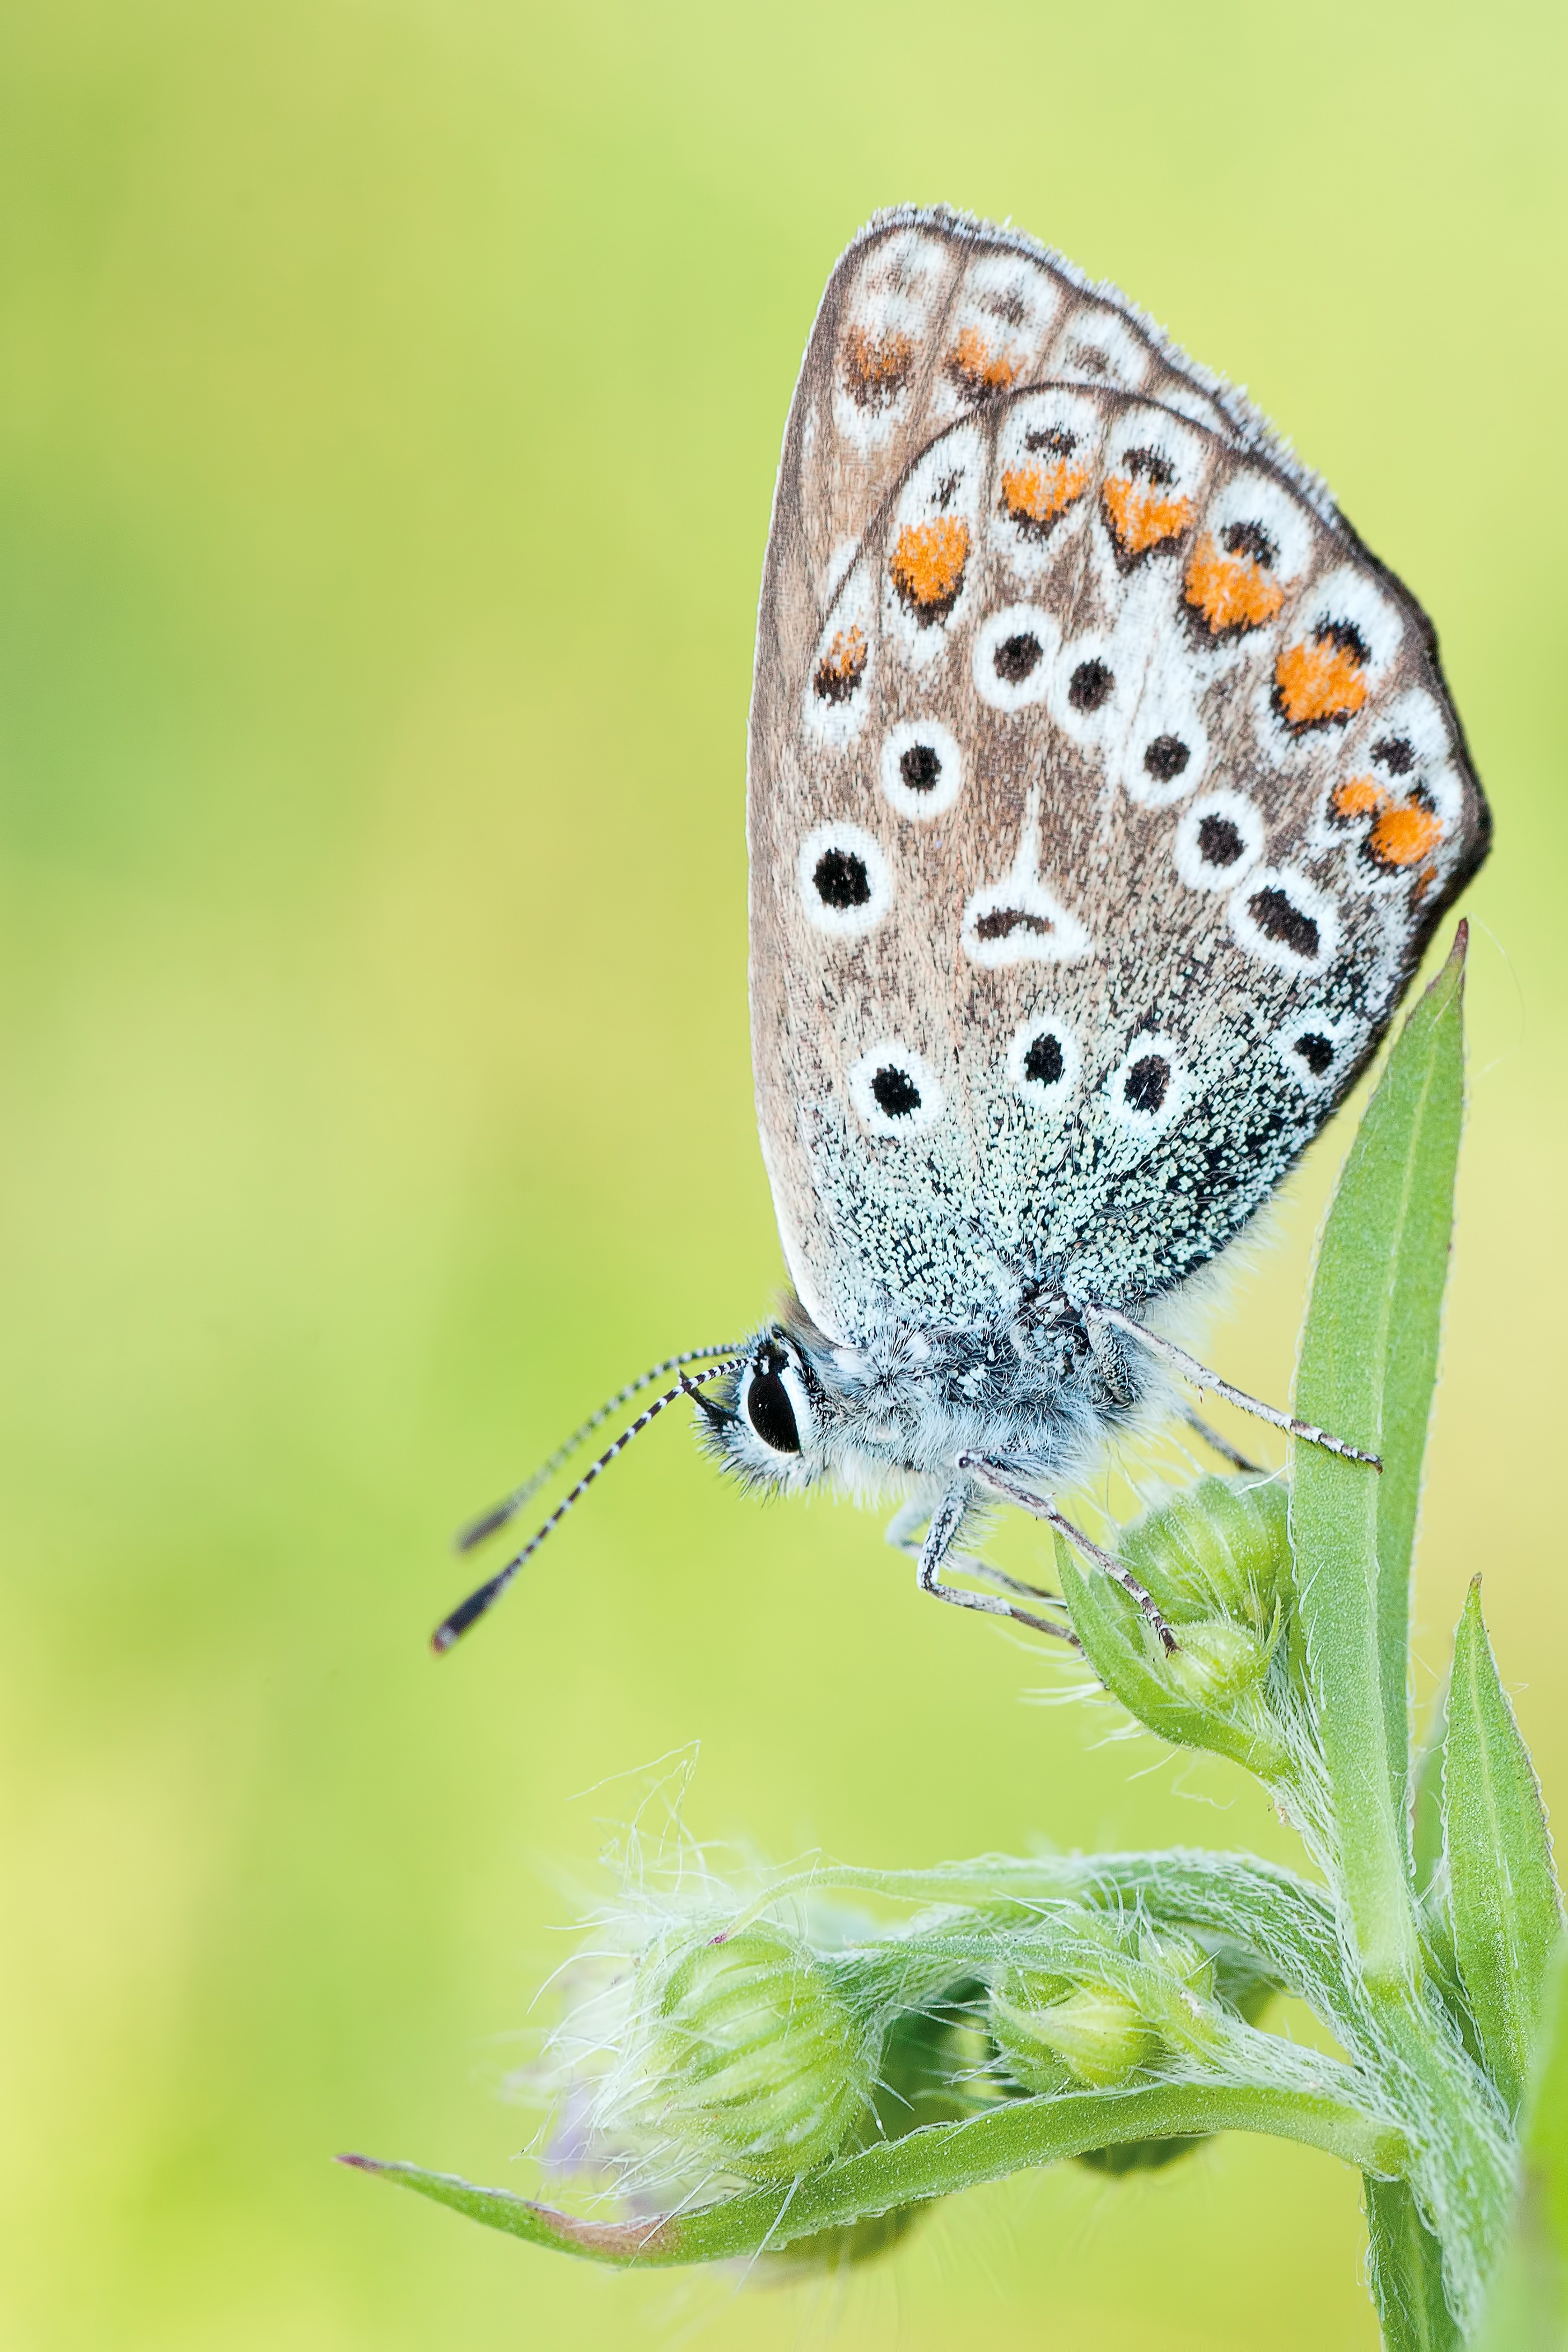
nature, photography, flower, insect, macro, butterfly, fauna, invertebrate, close up, nectar, macro photography, organism, arthropod, moths and butterflies, lycaenid, brush footed butterfly, colias